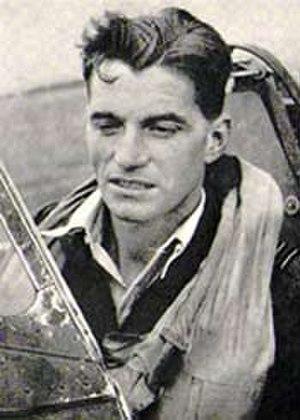
James Edgar « Johnnie » Johnson, né le 9 mars 1915 à Barrow upon Soar et mort le 30 janvier 2001 à Buxton, est un officier britannique de la Royal Air Force.